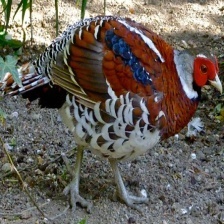
Species: ELLIOTS  PHEASANT
Scientific name: SYRMATICUS ELLIOTI